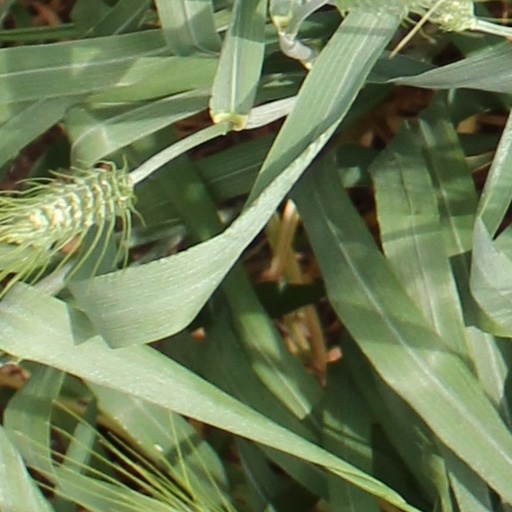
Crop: wheat